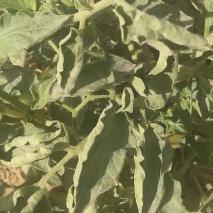
Crop: Tomato
Condition: virosis-d